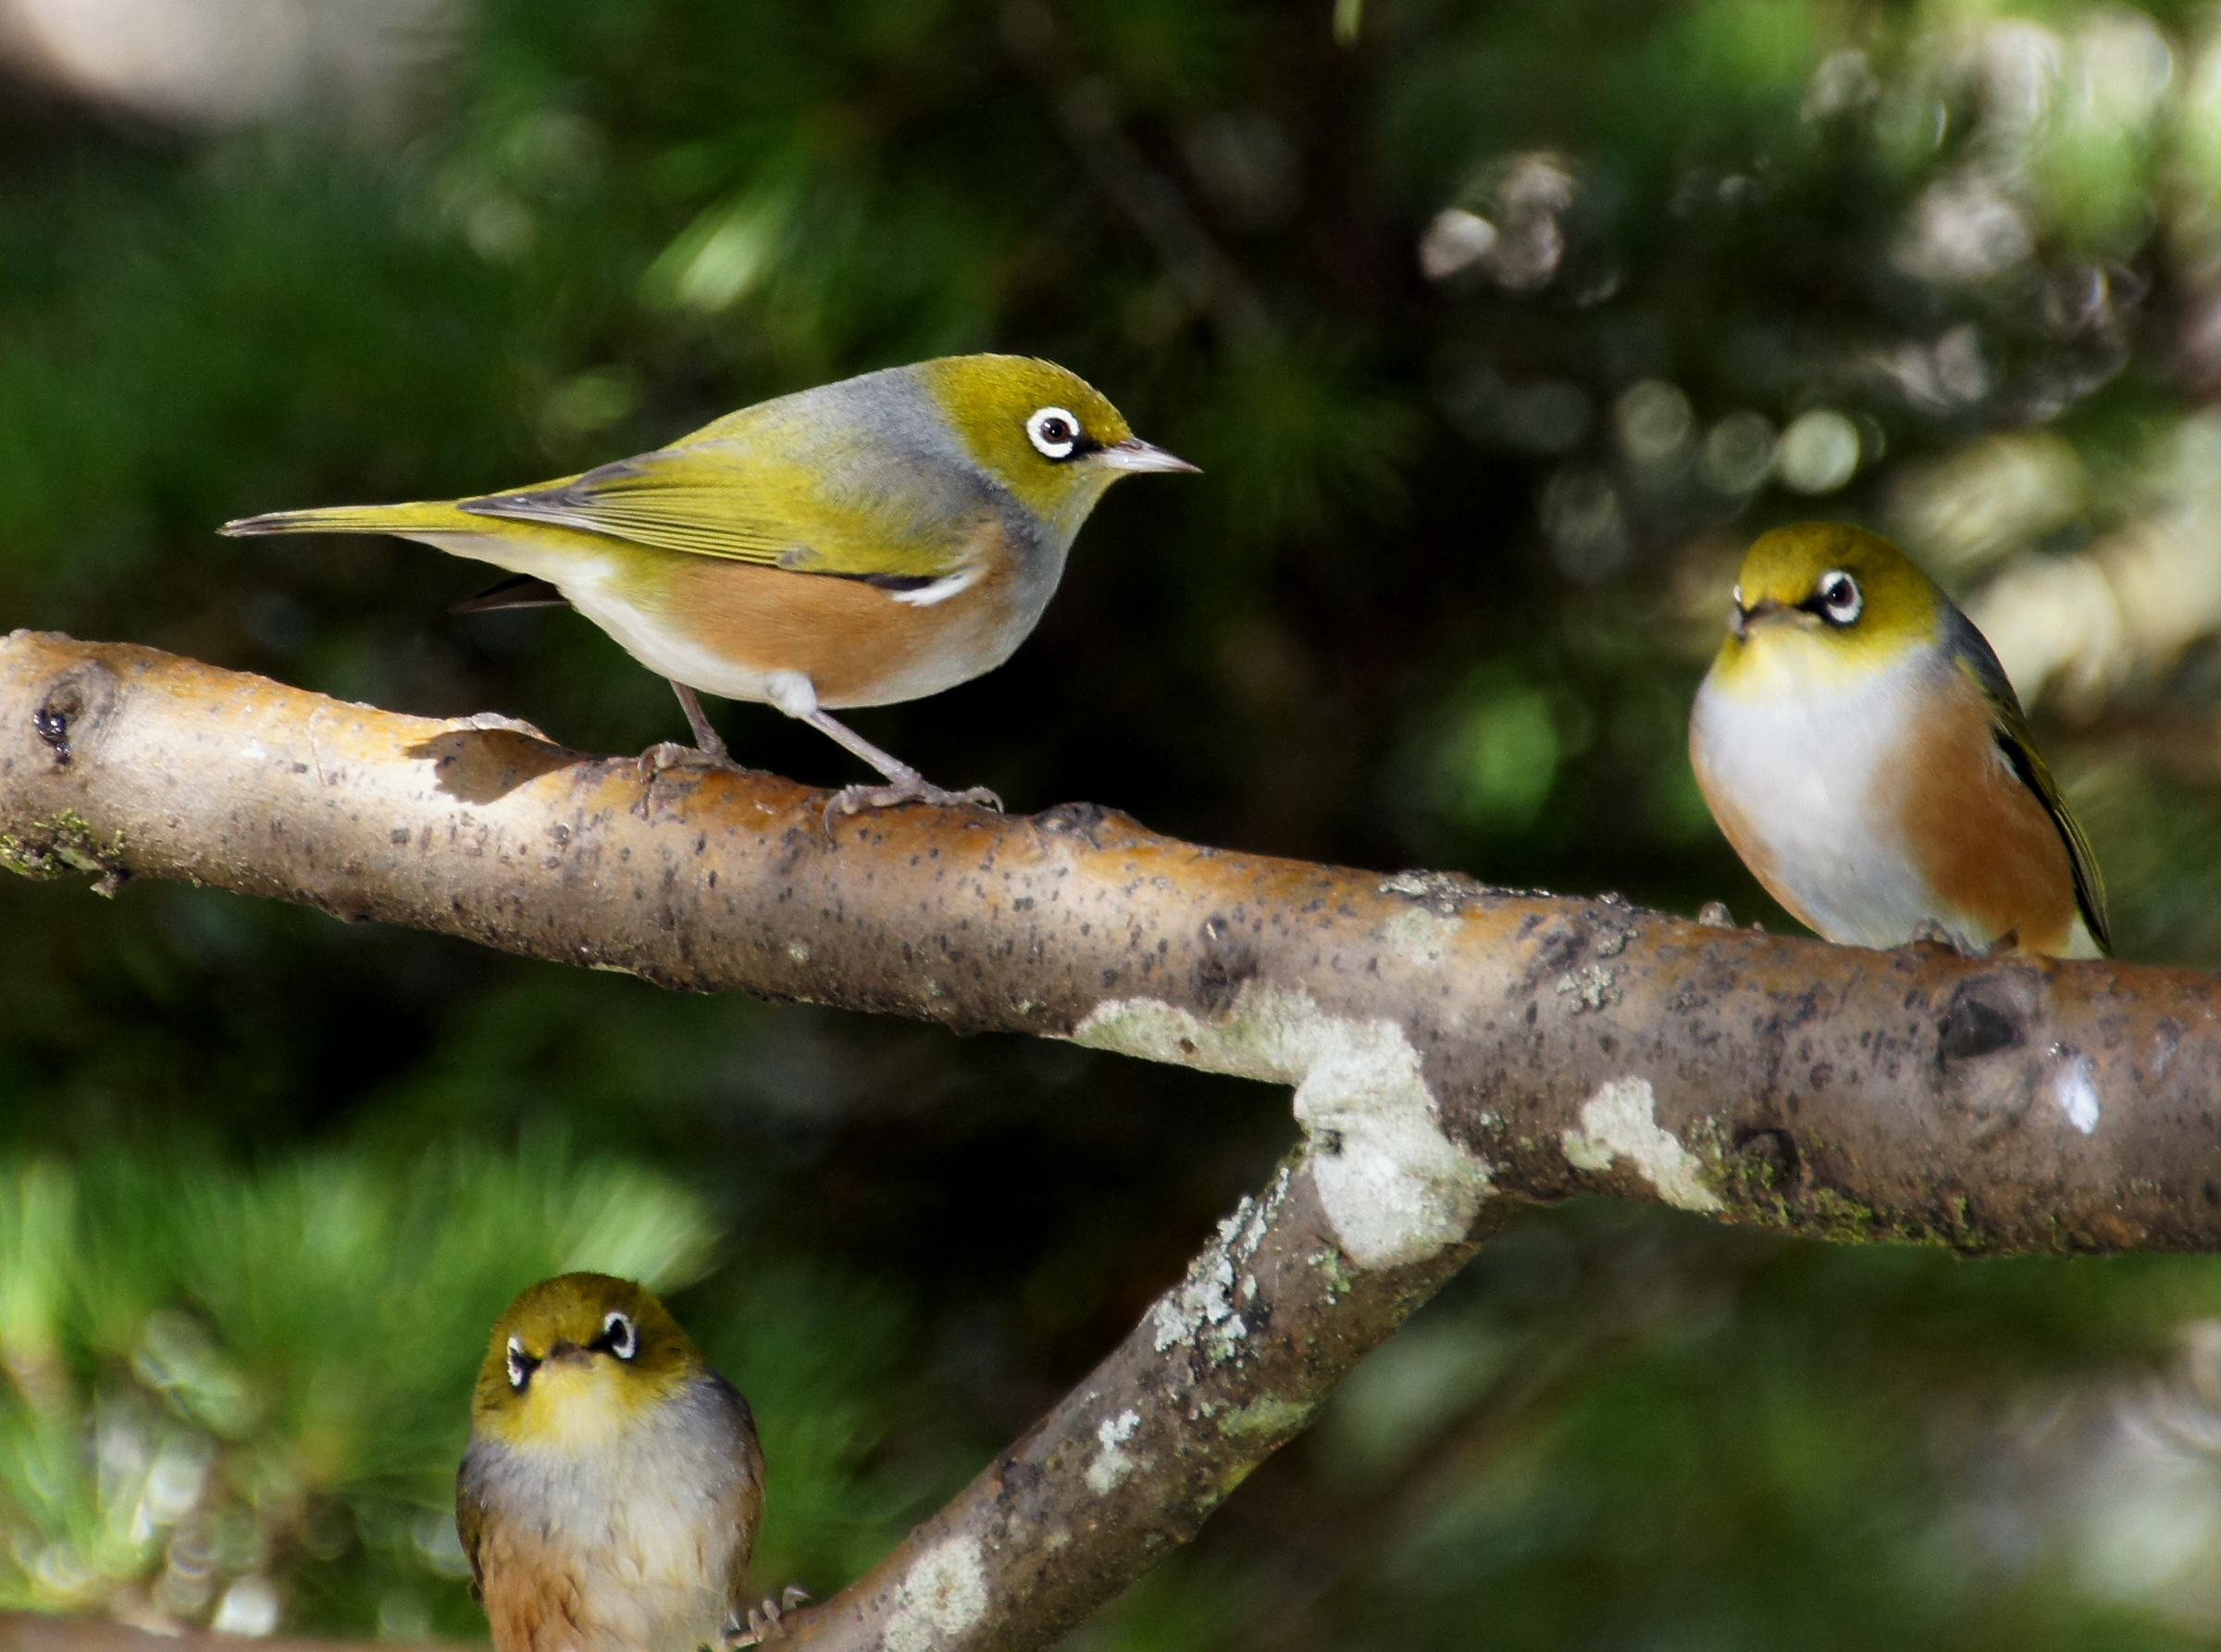
nature, branch, bird, wildlife, green, beak, robin, fauna, publicdomain, vertebrate, finch, sonydslra580, brambling, old world flycatcher, perching bird, nightingale